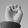
ASL letter: E